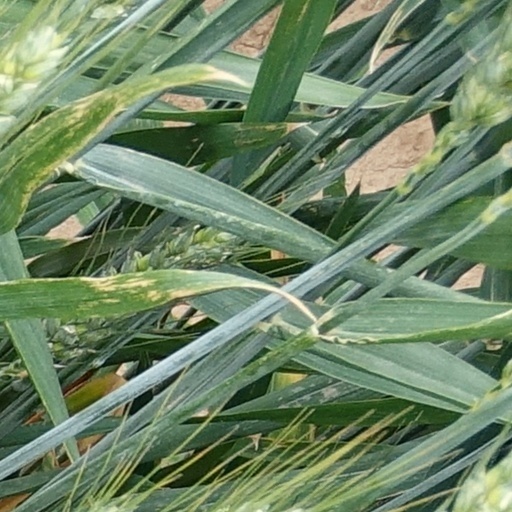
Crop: wheat